The Hague Royals

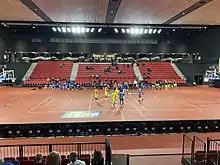
The Royals playing Donar in the 2021–22 season

Before the establishment of the Royals, the last time a professional basketball team played at the highest level was C3 Cobra's the 2000–01 season. In May 2020, The Hague Royals announced its plans to play in the Dutch Basketball League (DBL) starting from the 2020–21 season. The name Royals comes from the reputation of The Hague as the "Hofstad", where the Dutch royal family is seated.